Heinrich Urban

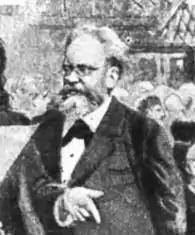
Heinrich Urban

Heinrich Urban was born in Berlin, and studied with Ferdinand Laub, Hubert Ries and Friedrich Kiel. He sang alto in the Königliche Domchor and the Königliche Kapelle. He continued his studies later in Paris, and then worked as a violinist, composer and music teacher. He also served as conductor of the Berliner Dilettanten Orchester Verein (Amateur Orchestra Society). Noted students include harpsichordist Wanda Landowska, Polish pianist and composer Ignacy Jan Paderewski, Polish composer Mieczysław Karłowicz, American composer Fannie Charles Dillon, American composer Maurice Arnold Strothotte, American composer and music critic Leonard Liebling, Polish musicologist Henryk Opieński, and American pianist and composer Carl Adolph Preyer. He died in Berlin.